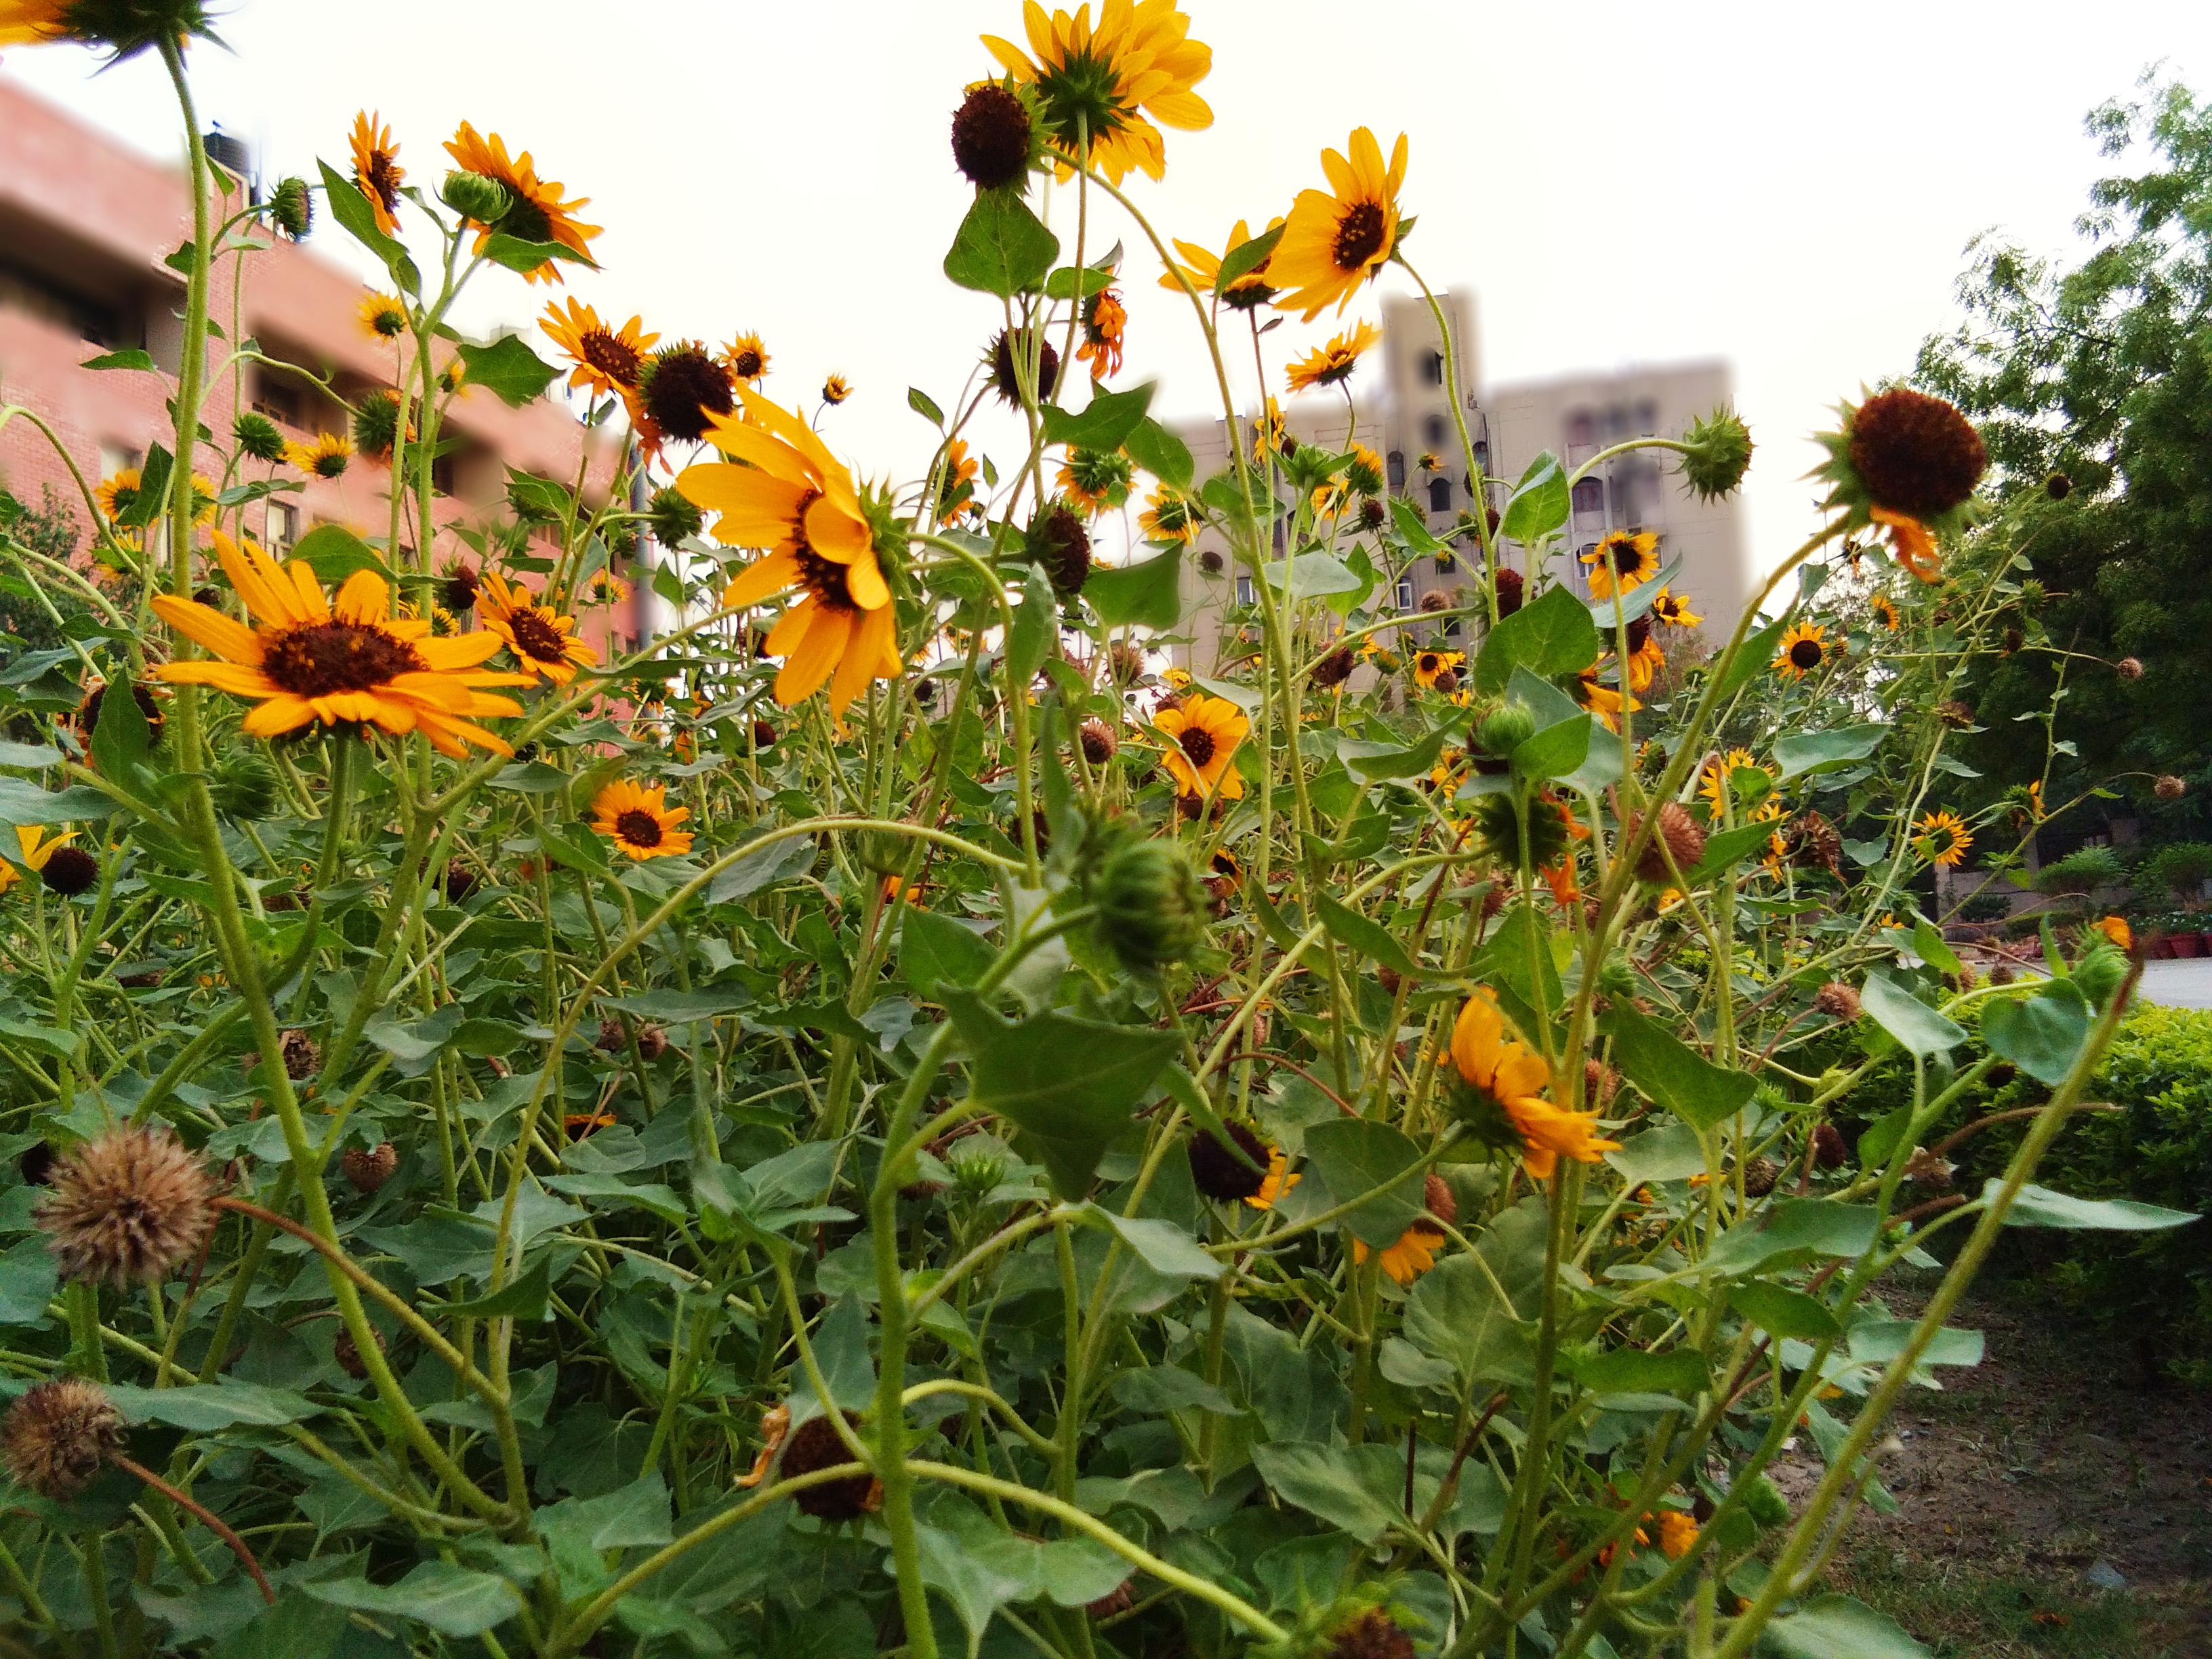
flower, flowering plant, plant, sunflower, wildflower, annual plant, daisy family, Forb, sulfur cosmos, coneflower, herbaceous plant, perennial plant